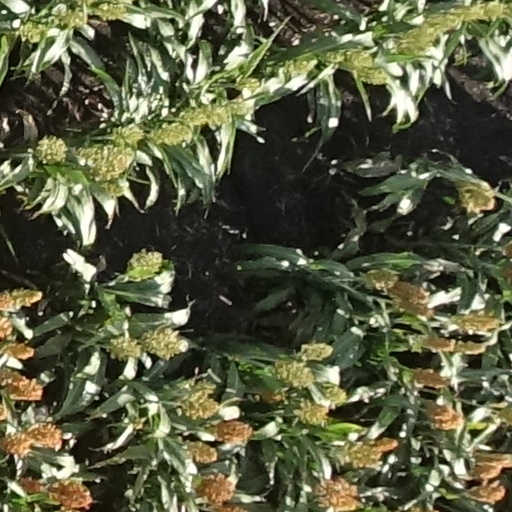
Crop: sorghum